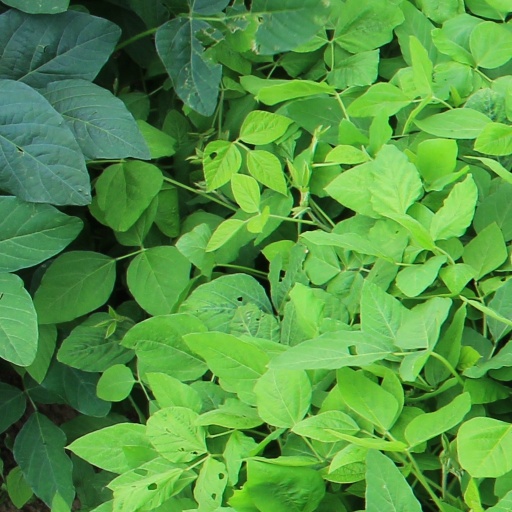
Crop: soybean